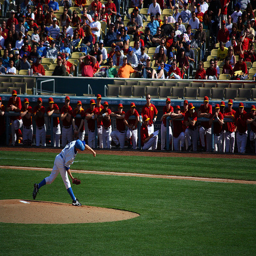
A baseball game with a pitcher throwing a ball.
A baseball game with a pitcher on the mound throwing a ball and the other team in their dugout watching the game.
A baseball pitcher hurls the ball as the crowd looks on.
A baseball player is throwing a ball during a game.
A baseball player throwing a ball on a baseball field.